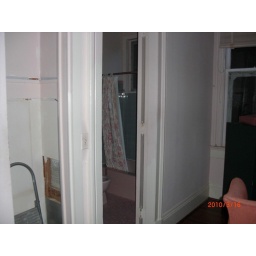
bathroom in main bedroom